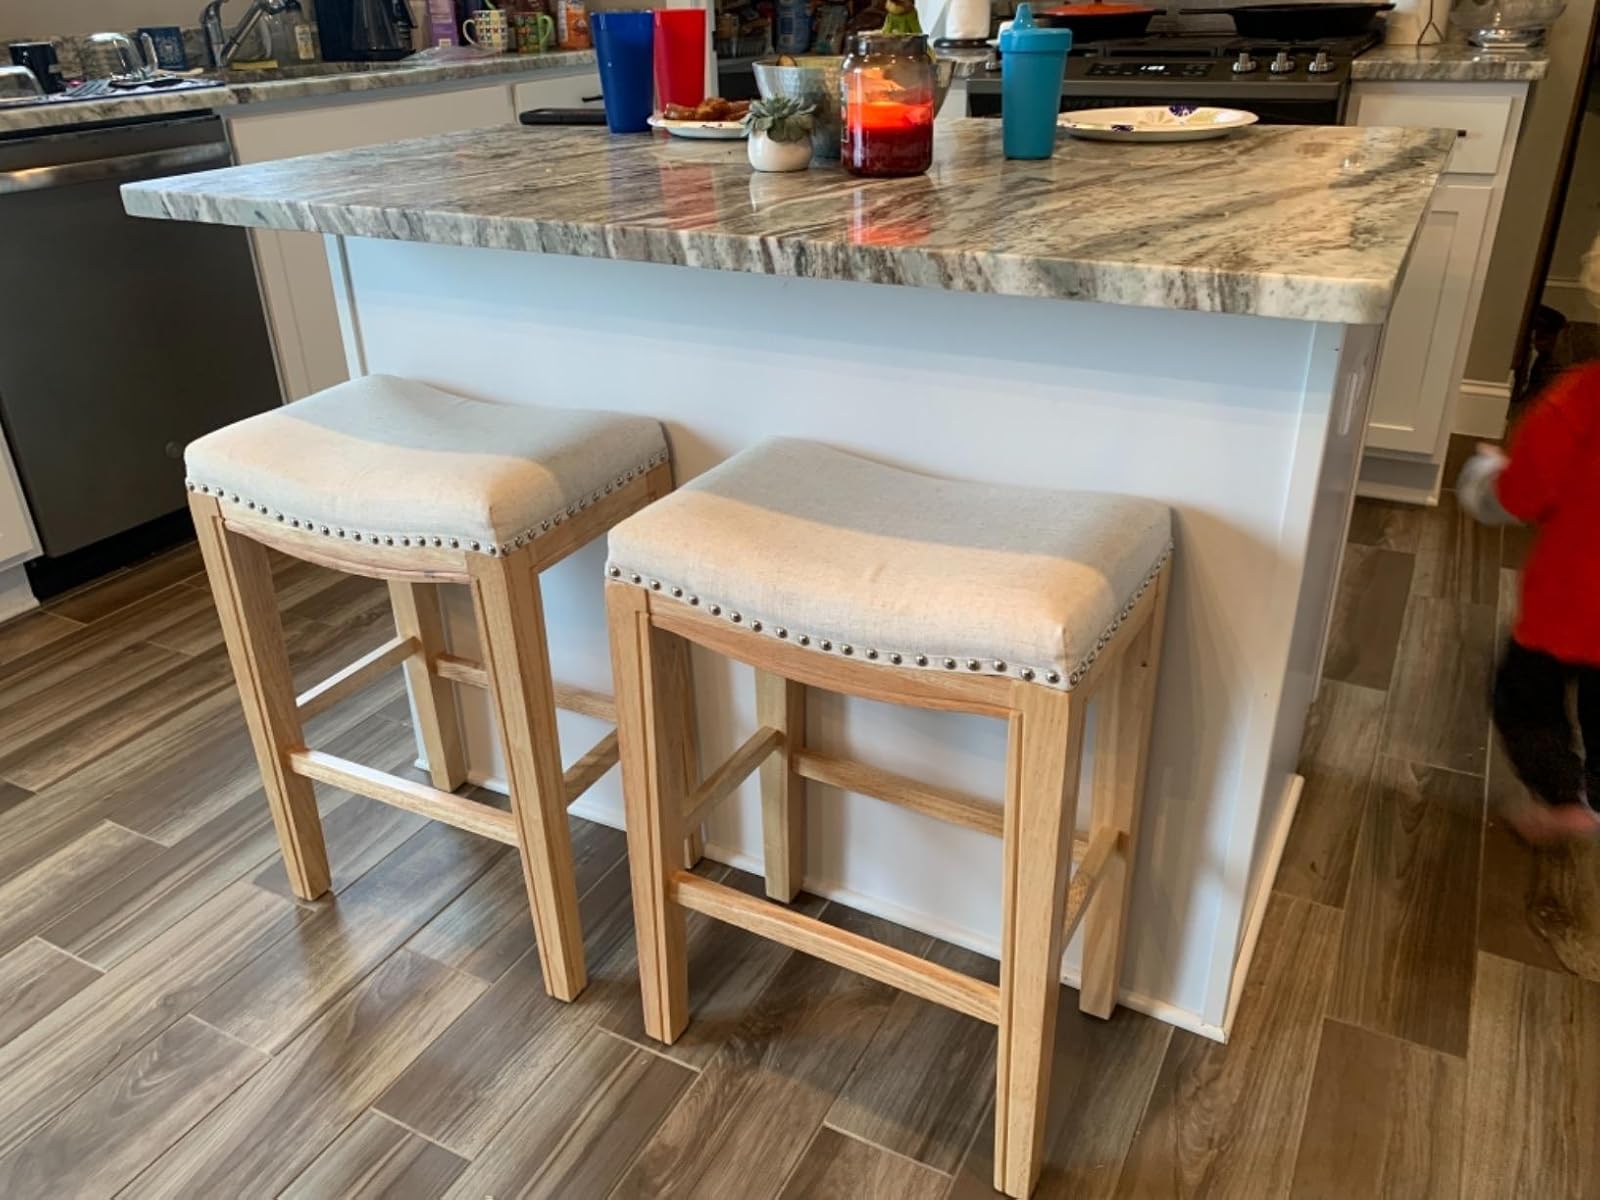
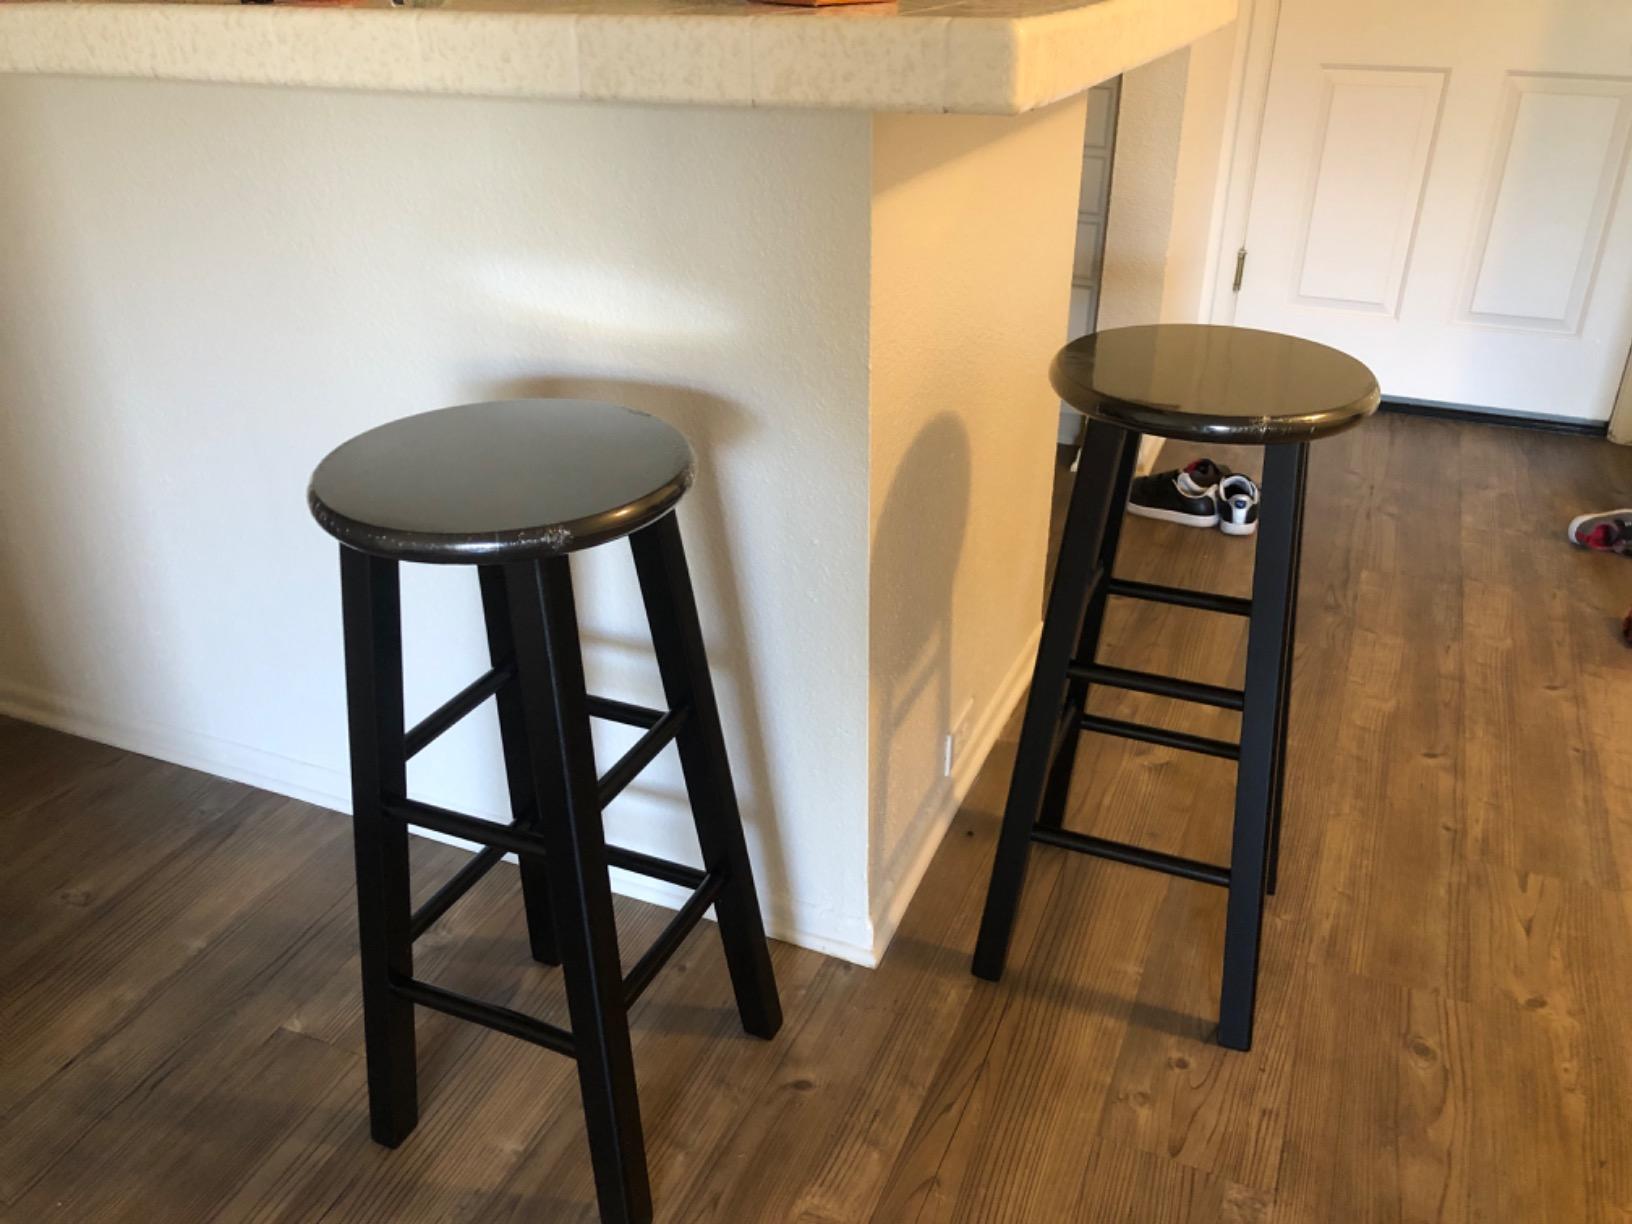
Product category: stool
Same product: no